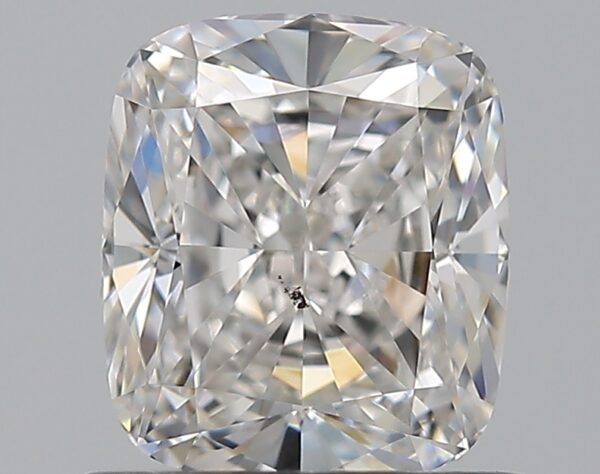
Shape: cushion
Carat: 1.01
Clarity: VS2
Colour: F
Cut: EX
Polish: EX
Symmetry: EX
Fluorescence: N
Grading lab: GIA
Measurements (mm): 6.11 x 5.28 x 3.57